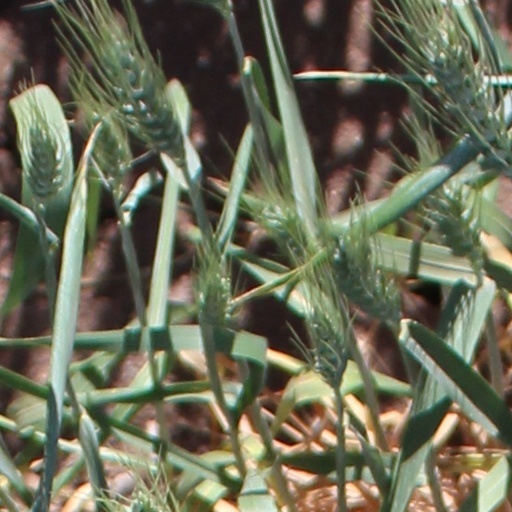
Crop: wheat